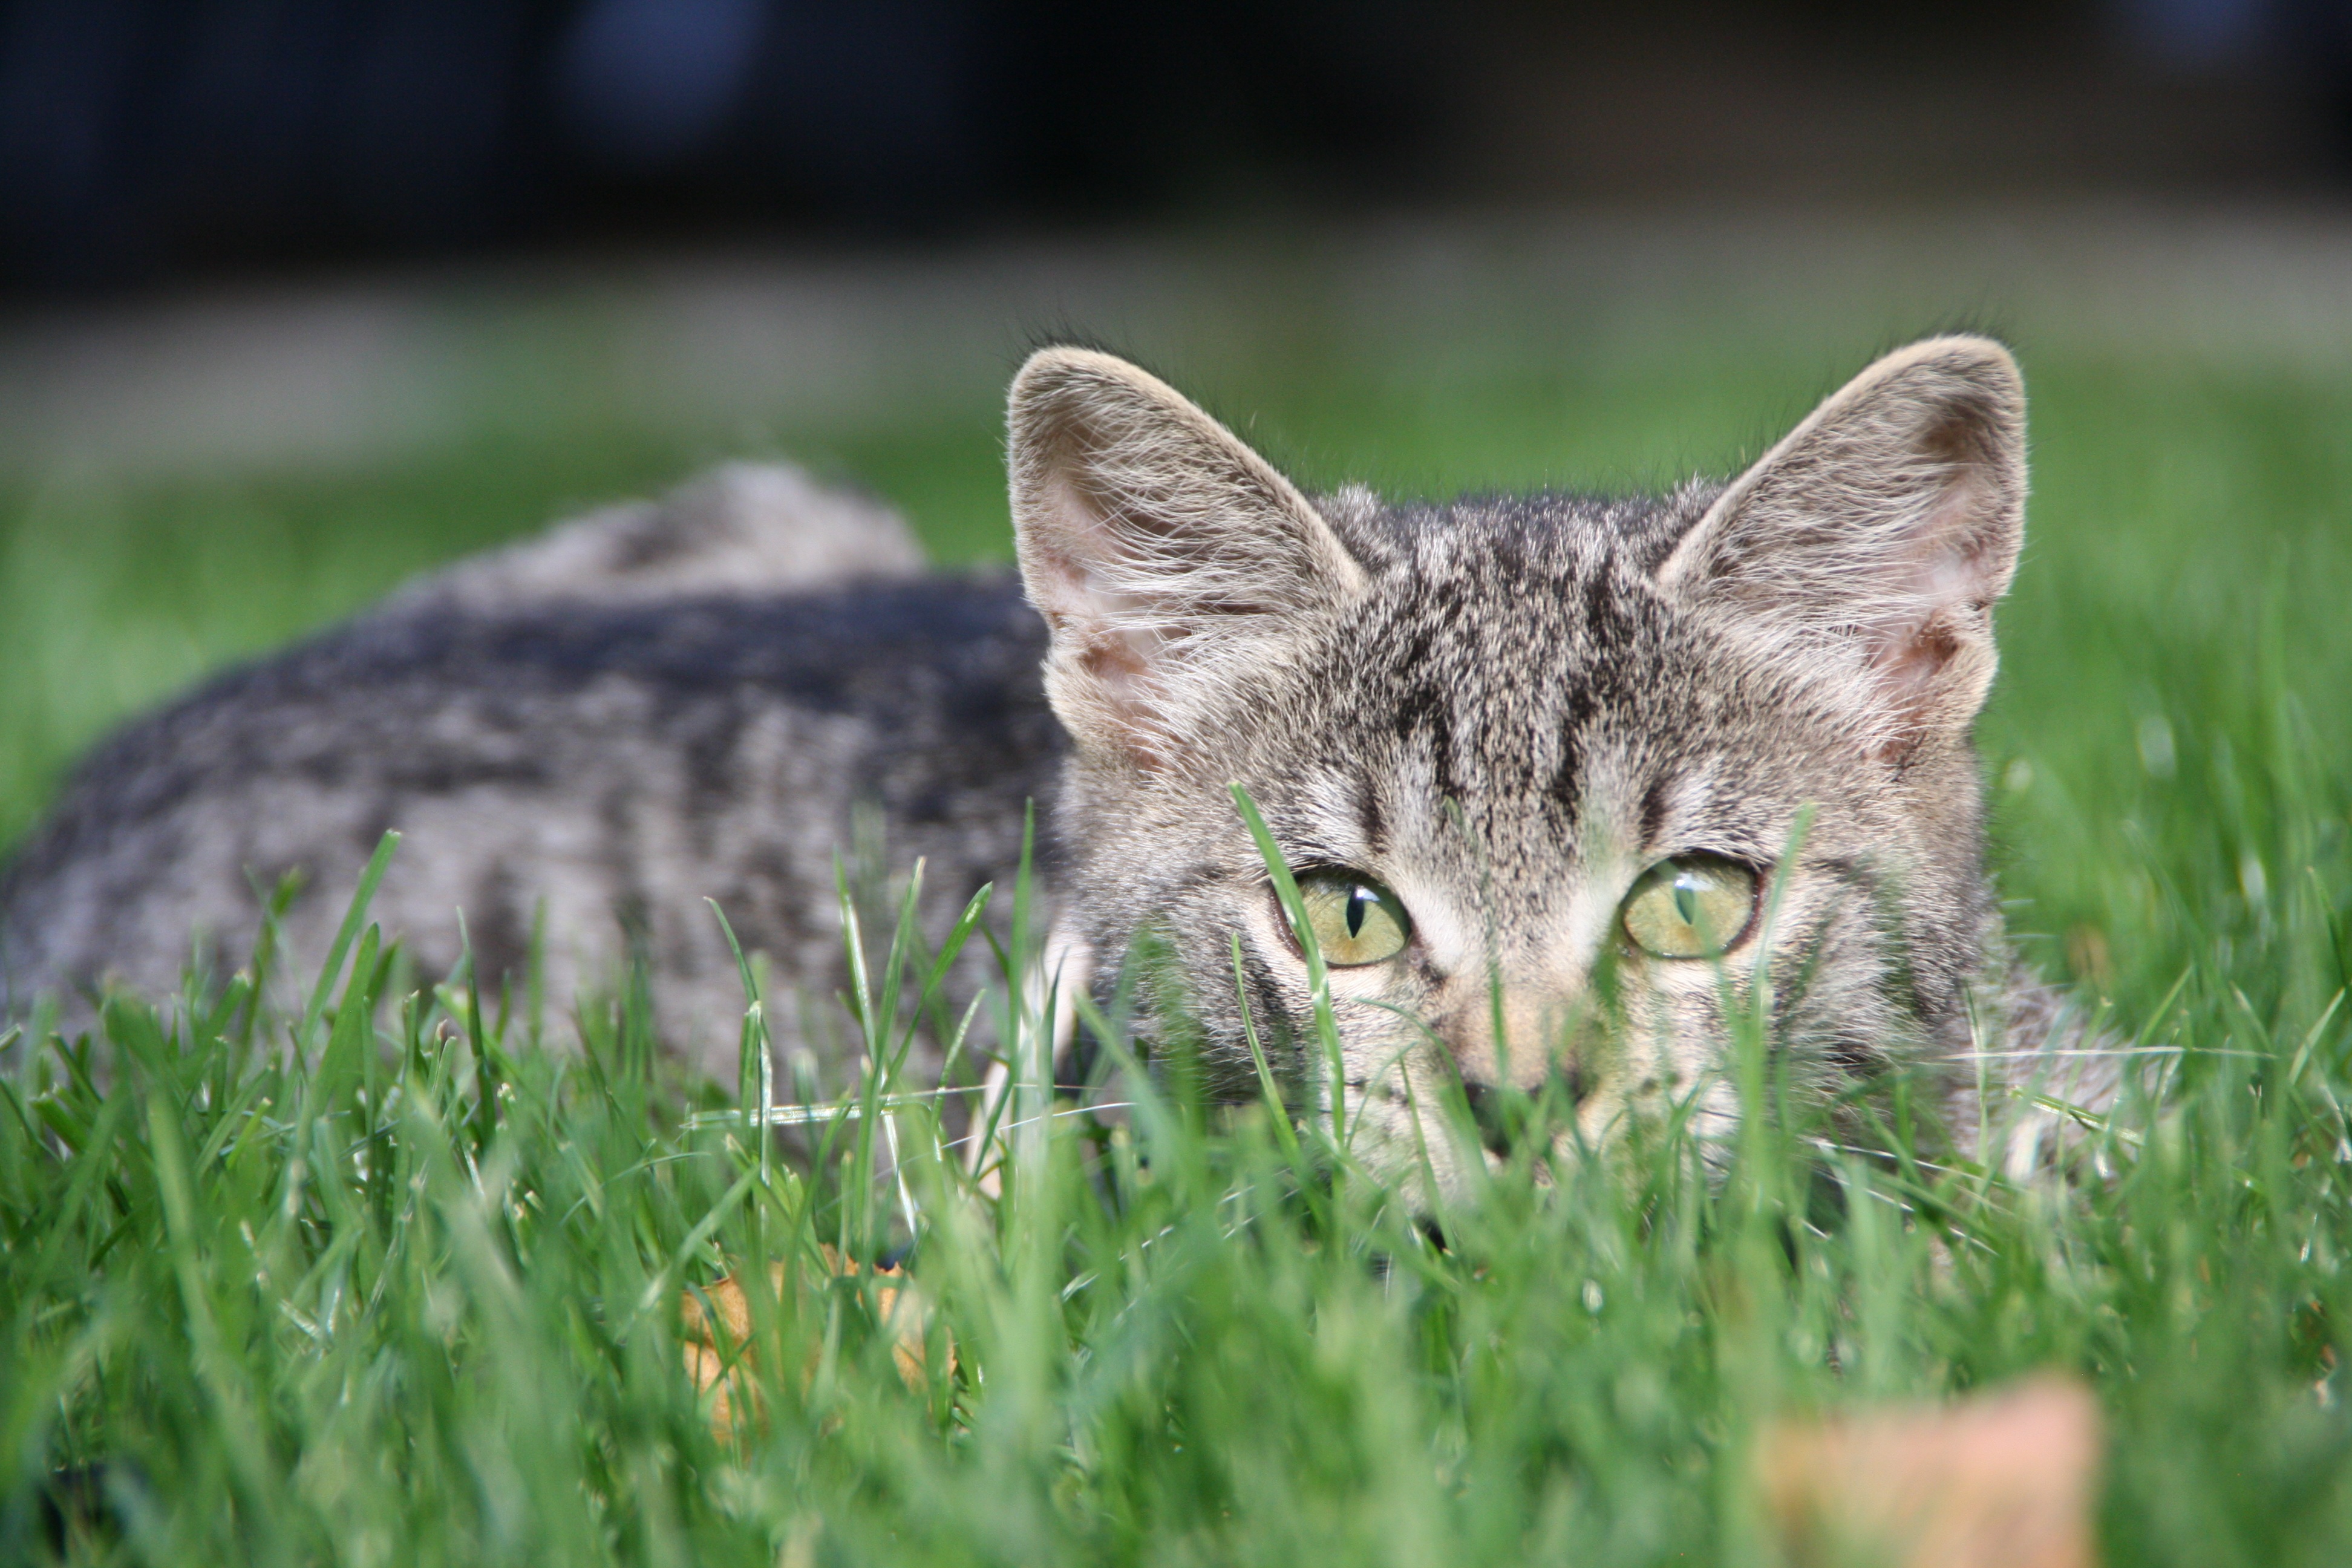
grass, meadow, wildlife, kitten, cat, mammal, garden, fauna, close up, whiskers, vertebrate, lynx, bobcat, tiger cat, young cat, on the lurking, wild cat, small to medium sized cats, cat like mammal